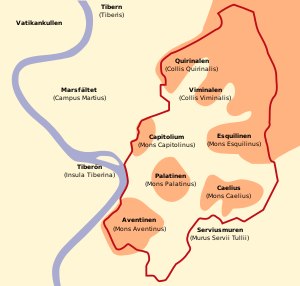
Aventinerhøjen
Roms syv høje med Serviusmuren
Aventinerhøjen er en af Roms syv høje sydvest for Palatinerhøjen ved Tiberen.